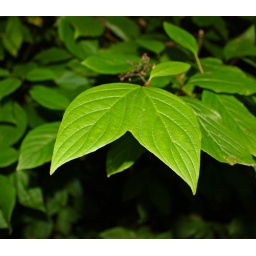
I thought this was so cool , Its inbetween 2 pieces of paper in our book case now.